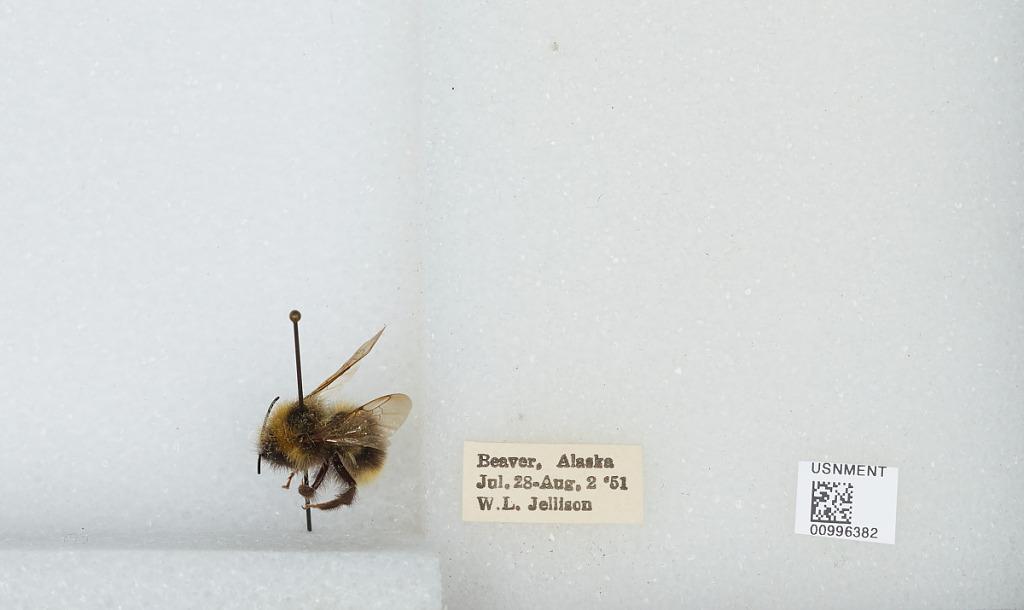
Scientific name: Bombus (Psithyrus) ashtoni (Cresson)
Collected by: W. Jellison
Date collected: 1951-7-28
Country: United States
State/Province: Alaska
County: Yukon-Koyukuk
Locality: Beaver
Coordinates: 66.3597, -147.398